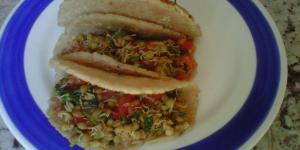
tacos de lentejas